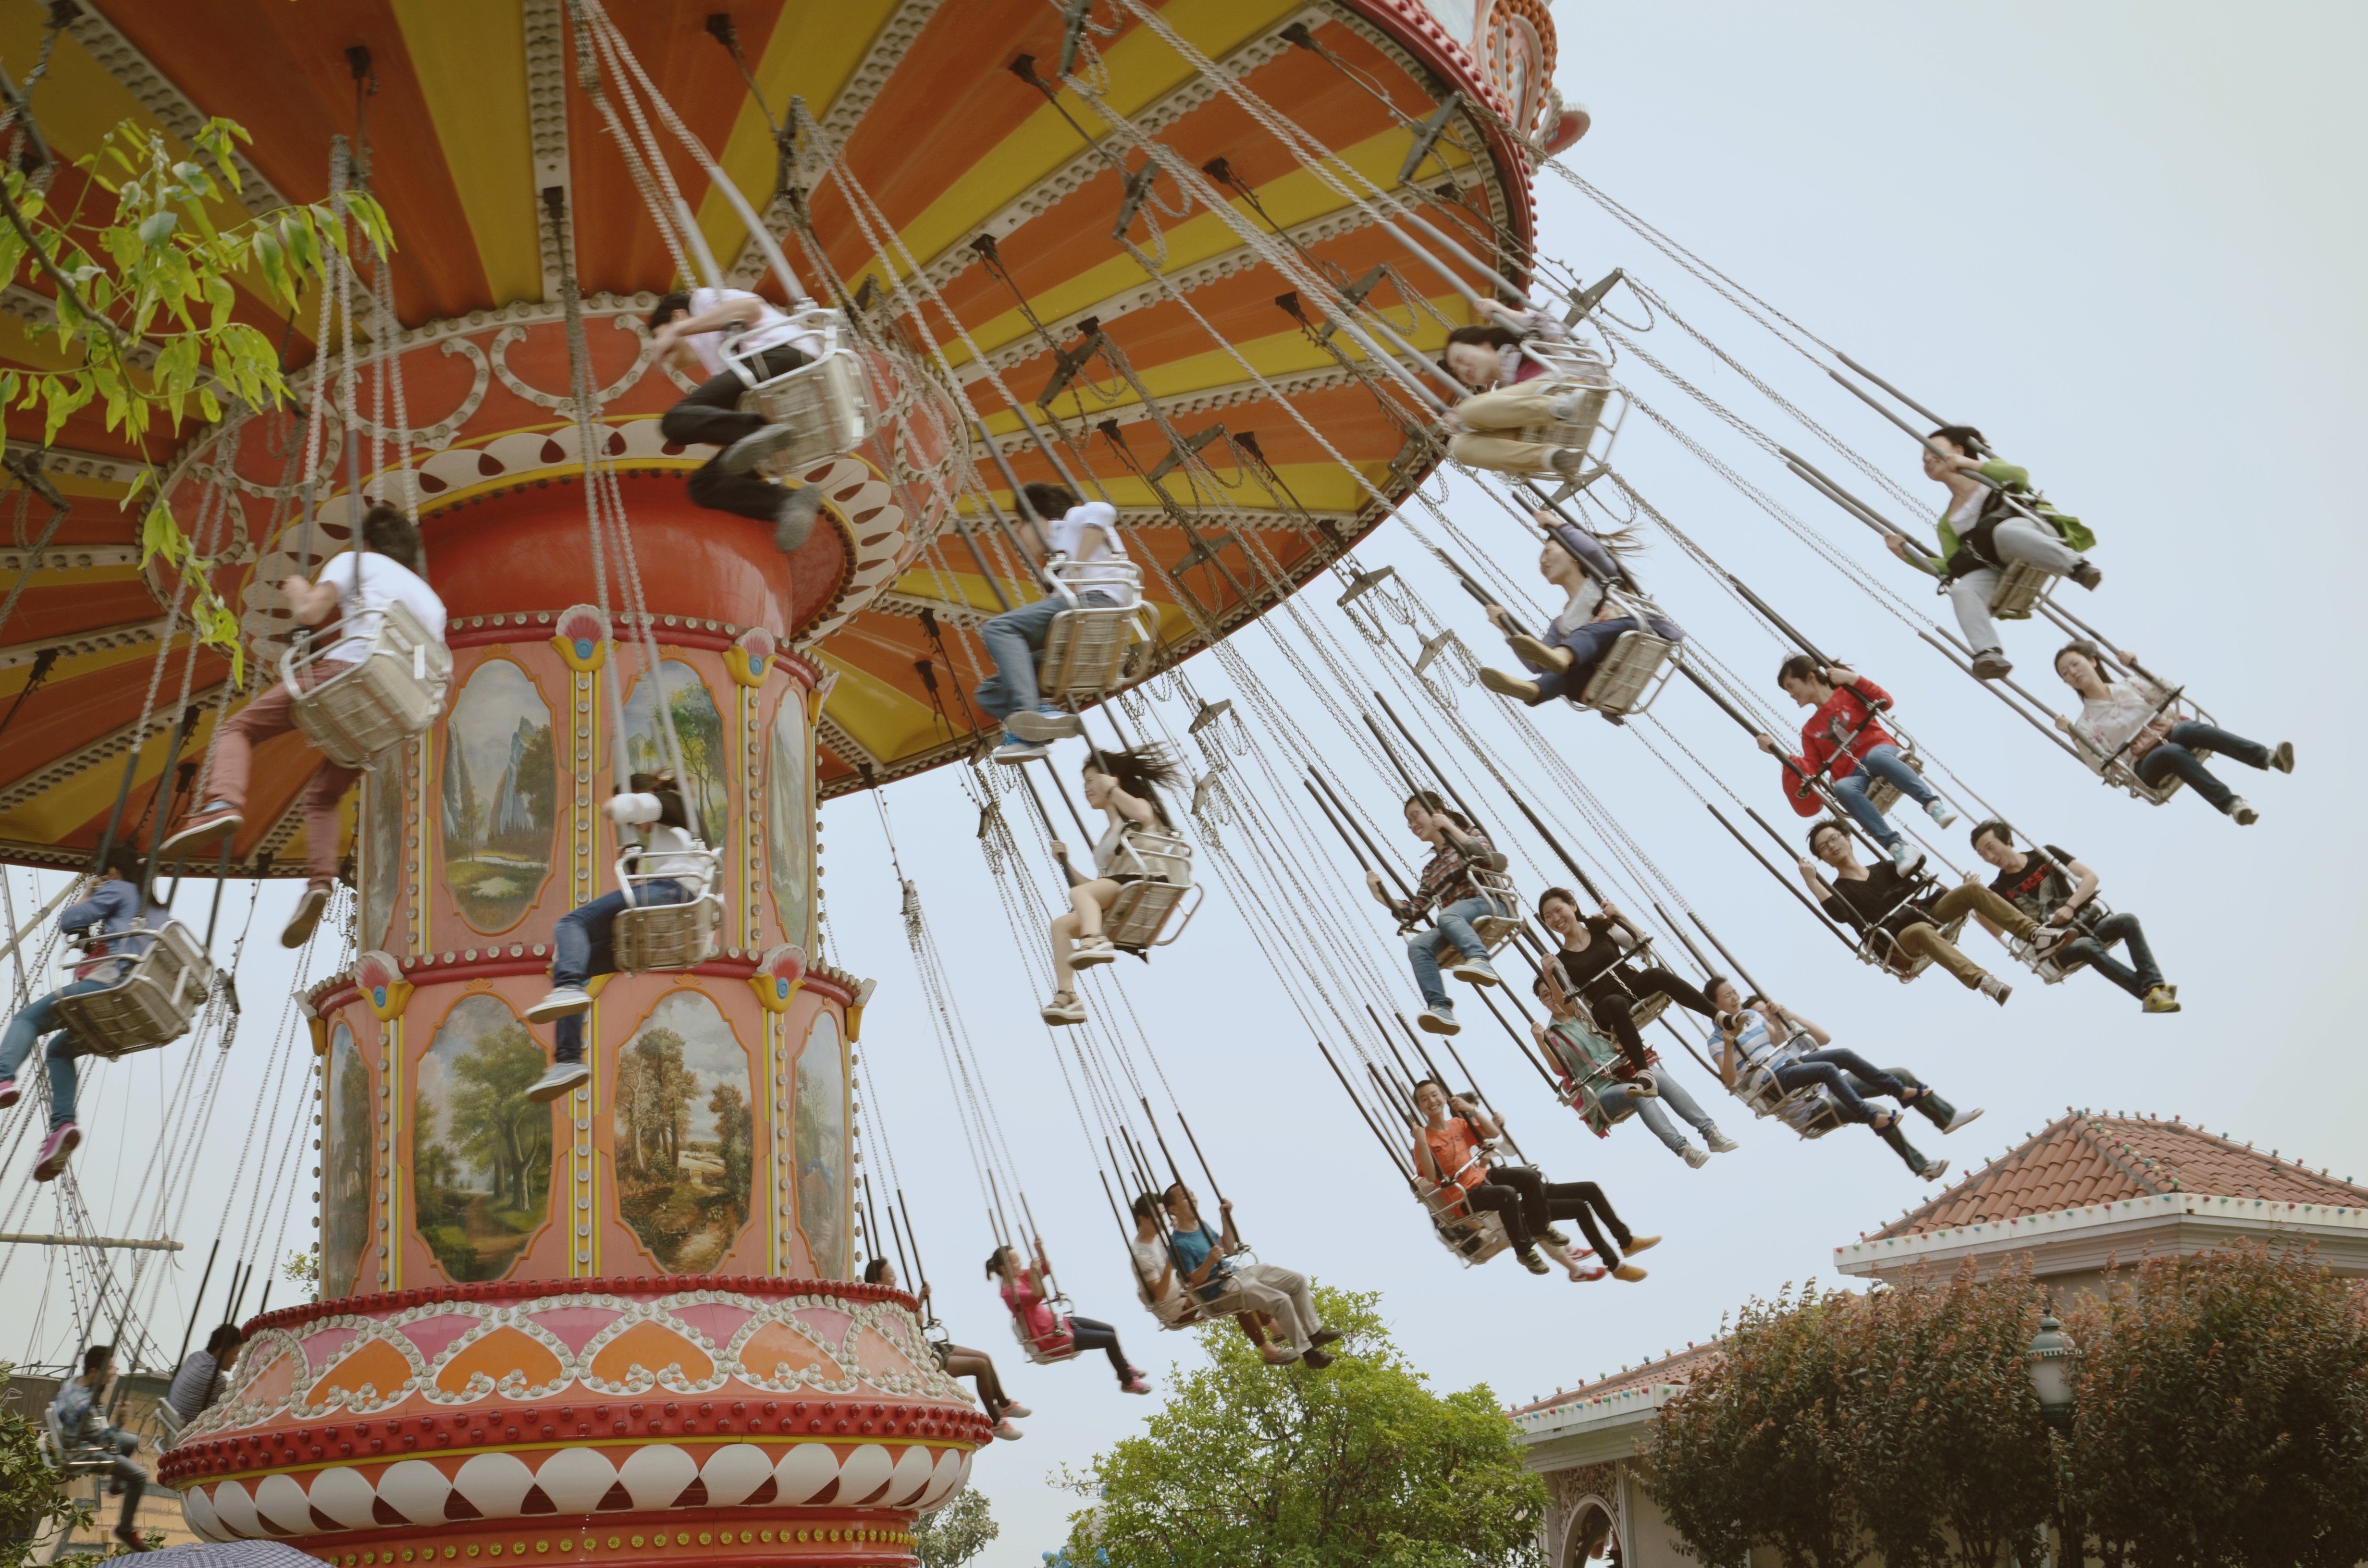
amusement park, park, place of worship, temple, tradition, rotate, hindu temple, amusement ride, ancient history, the ferris wheel